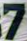
Number: 7